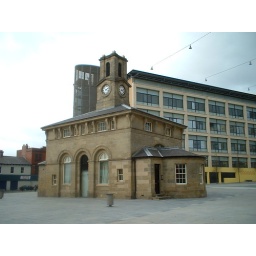
market building preserved near life centre , newcastle